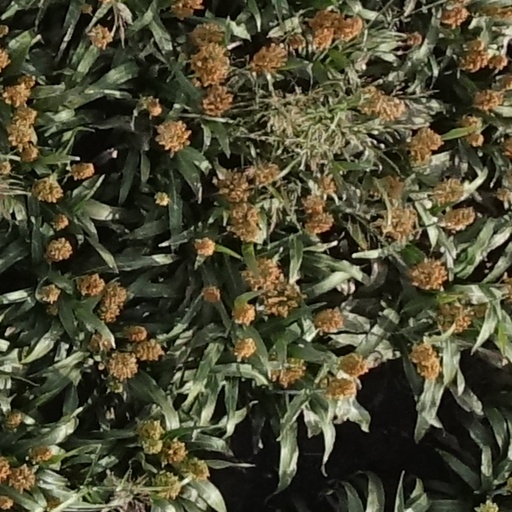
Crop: sorghum